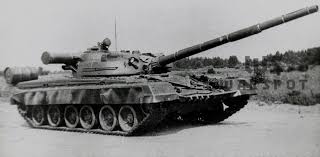
Label: T-72